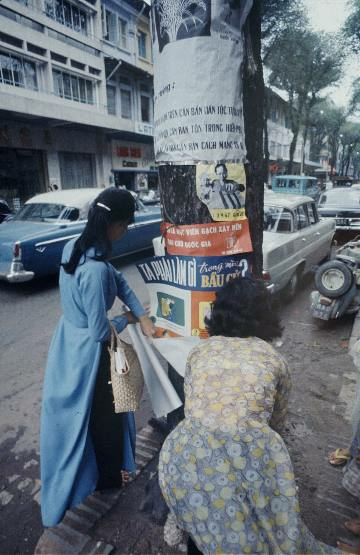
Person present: Yes